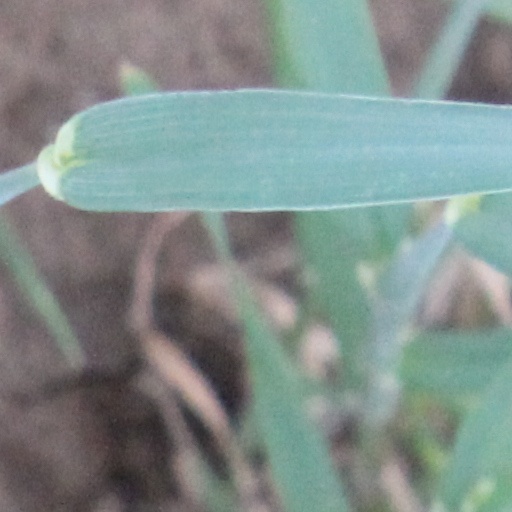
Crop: wheat